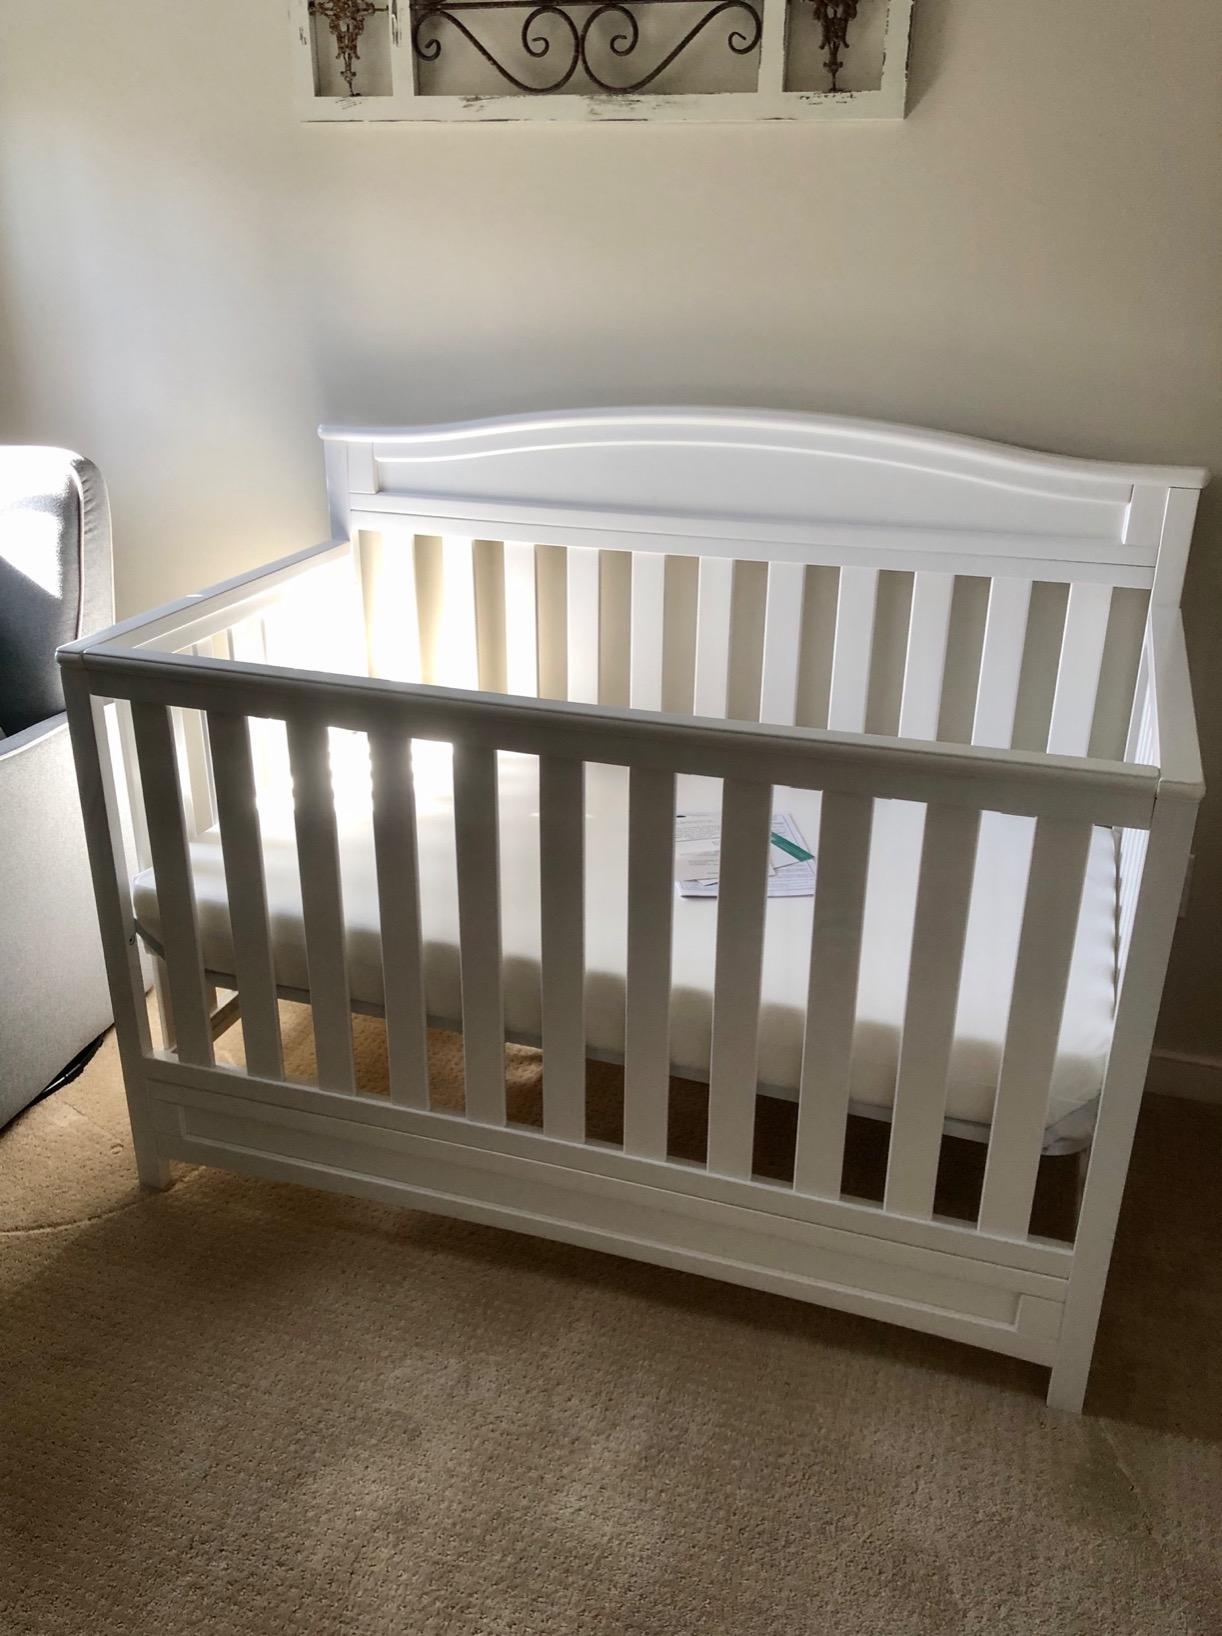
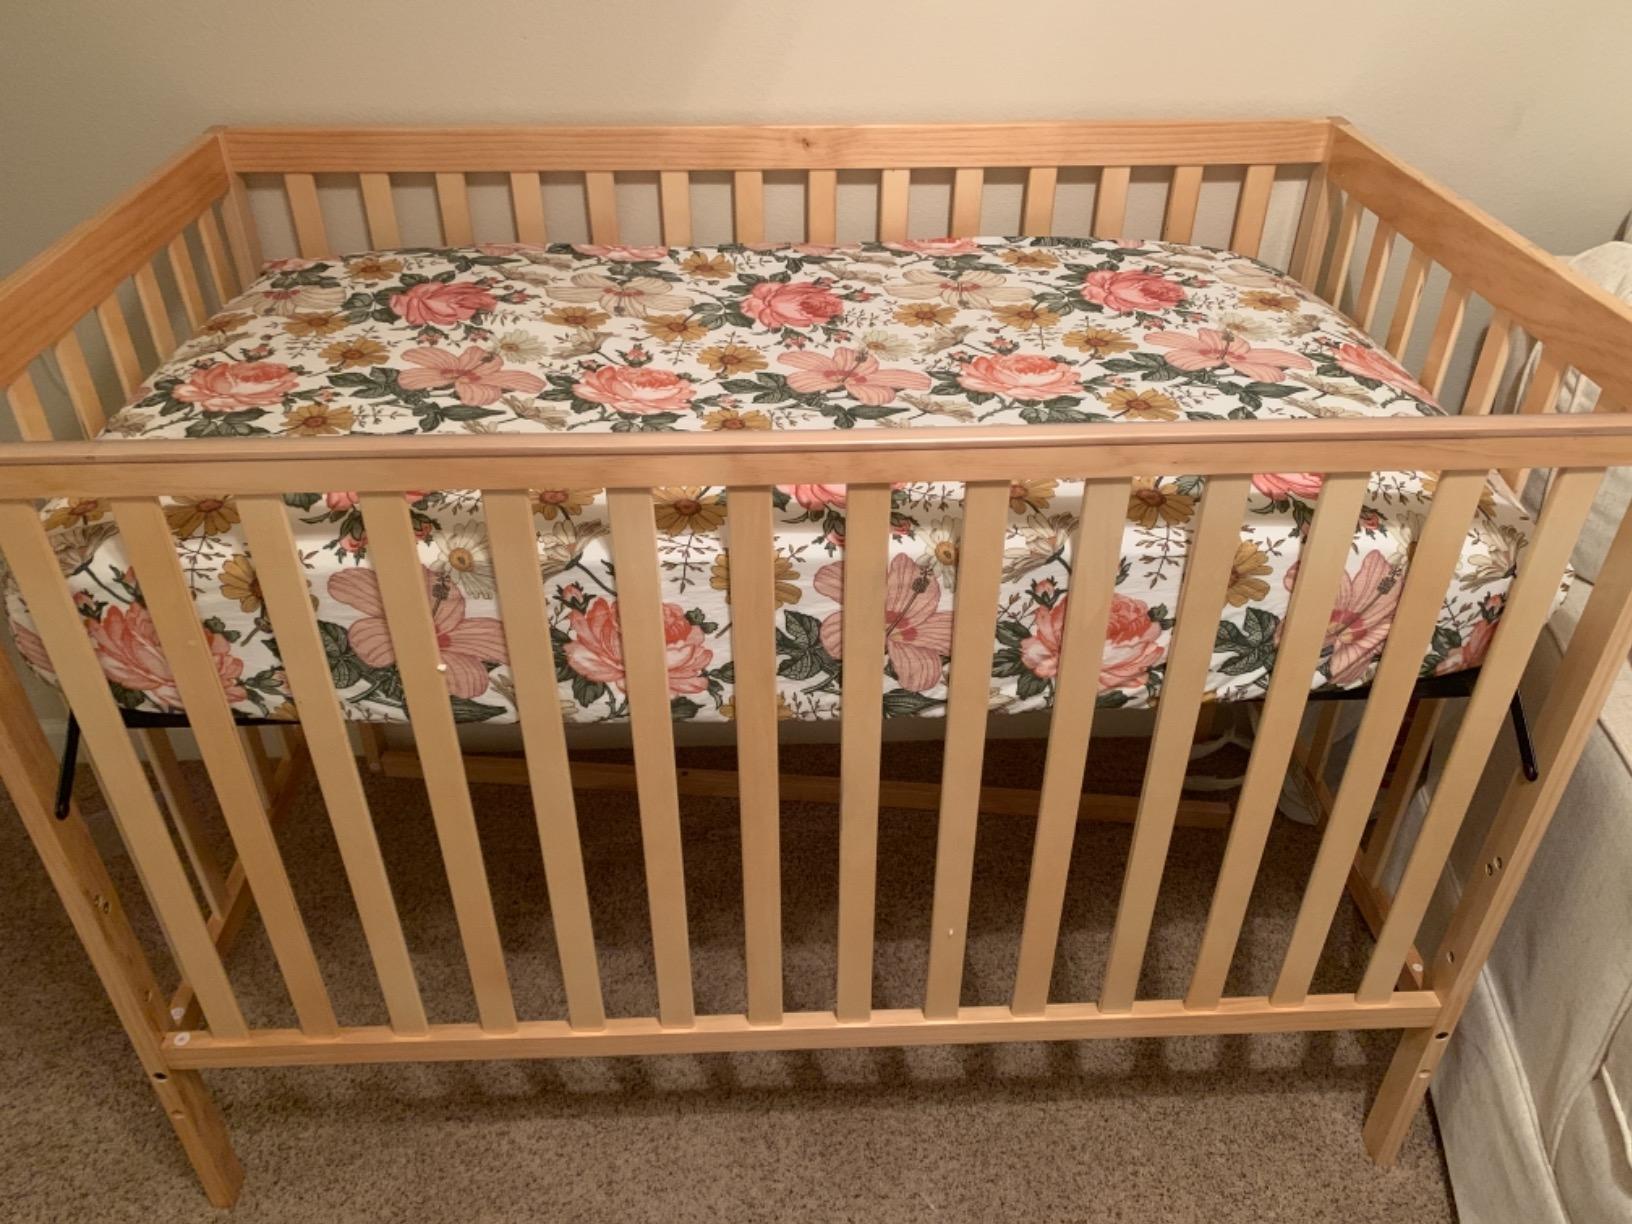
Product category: products_crib
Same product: no